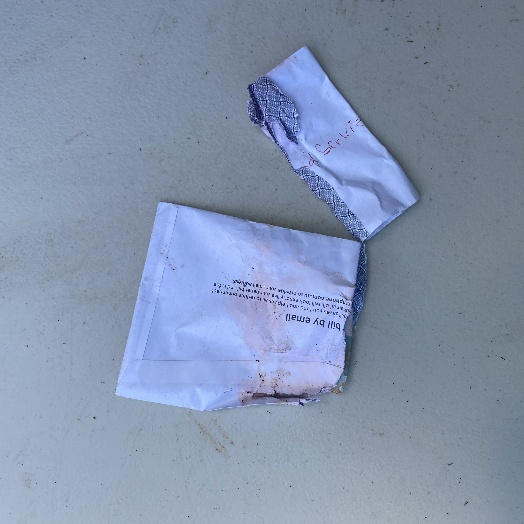
Label: Paper